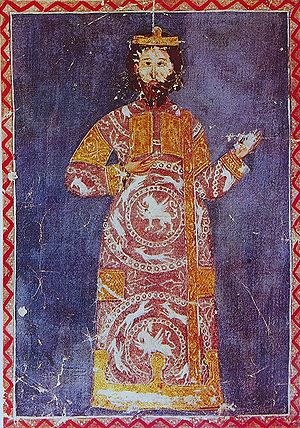
Alexios 5. (Østrom)
Alexios V Ducas Murzuflos var østromersk kejser fra d. 28 januar til d 12. april 1204.